Jonathan Meades (footballer)

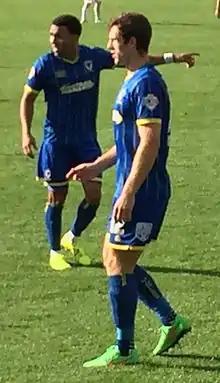
Meades (front) playing for AFC Wimbledon in September 2015

Jonathan Charles Meades (born 2 March 1992) is a retired Welsh footballer who last played for AFC Wimbledon in League One. He represented Wales at both under-17 and under-21 level.